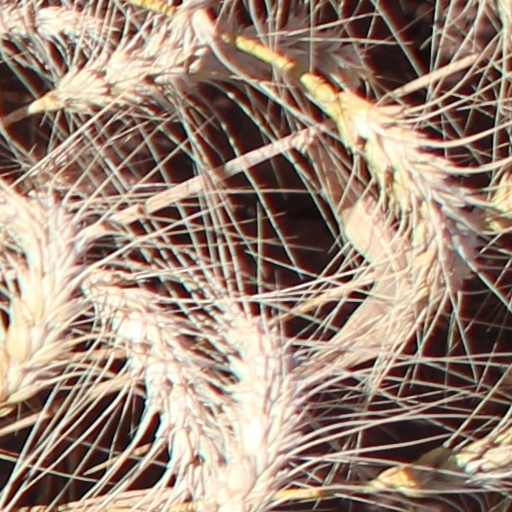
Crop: wheat